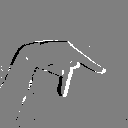
ASL letter: p